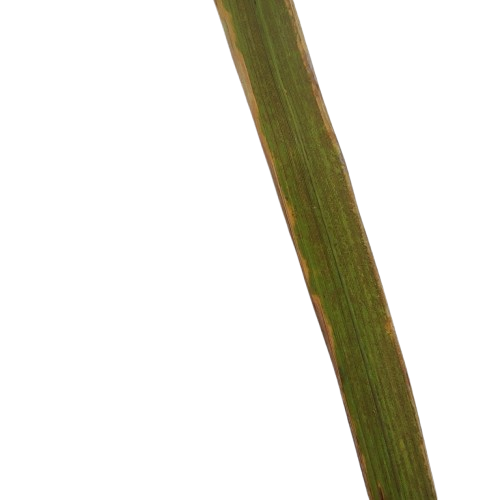
Label: Rice Tungro